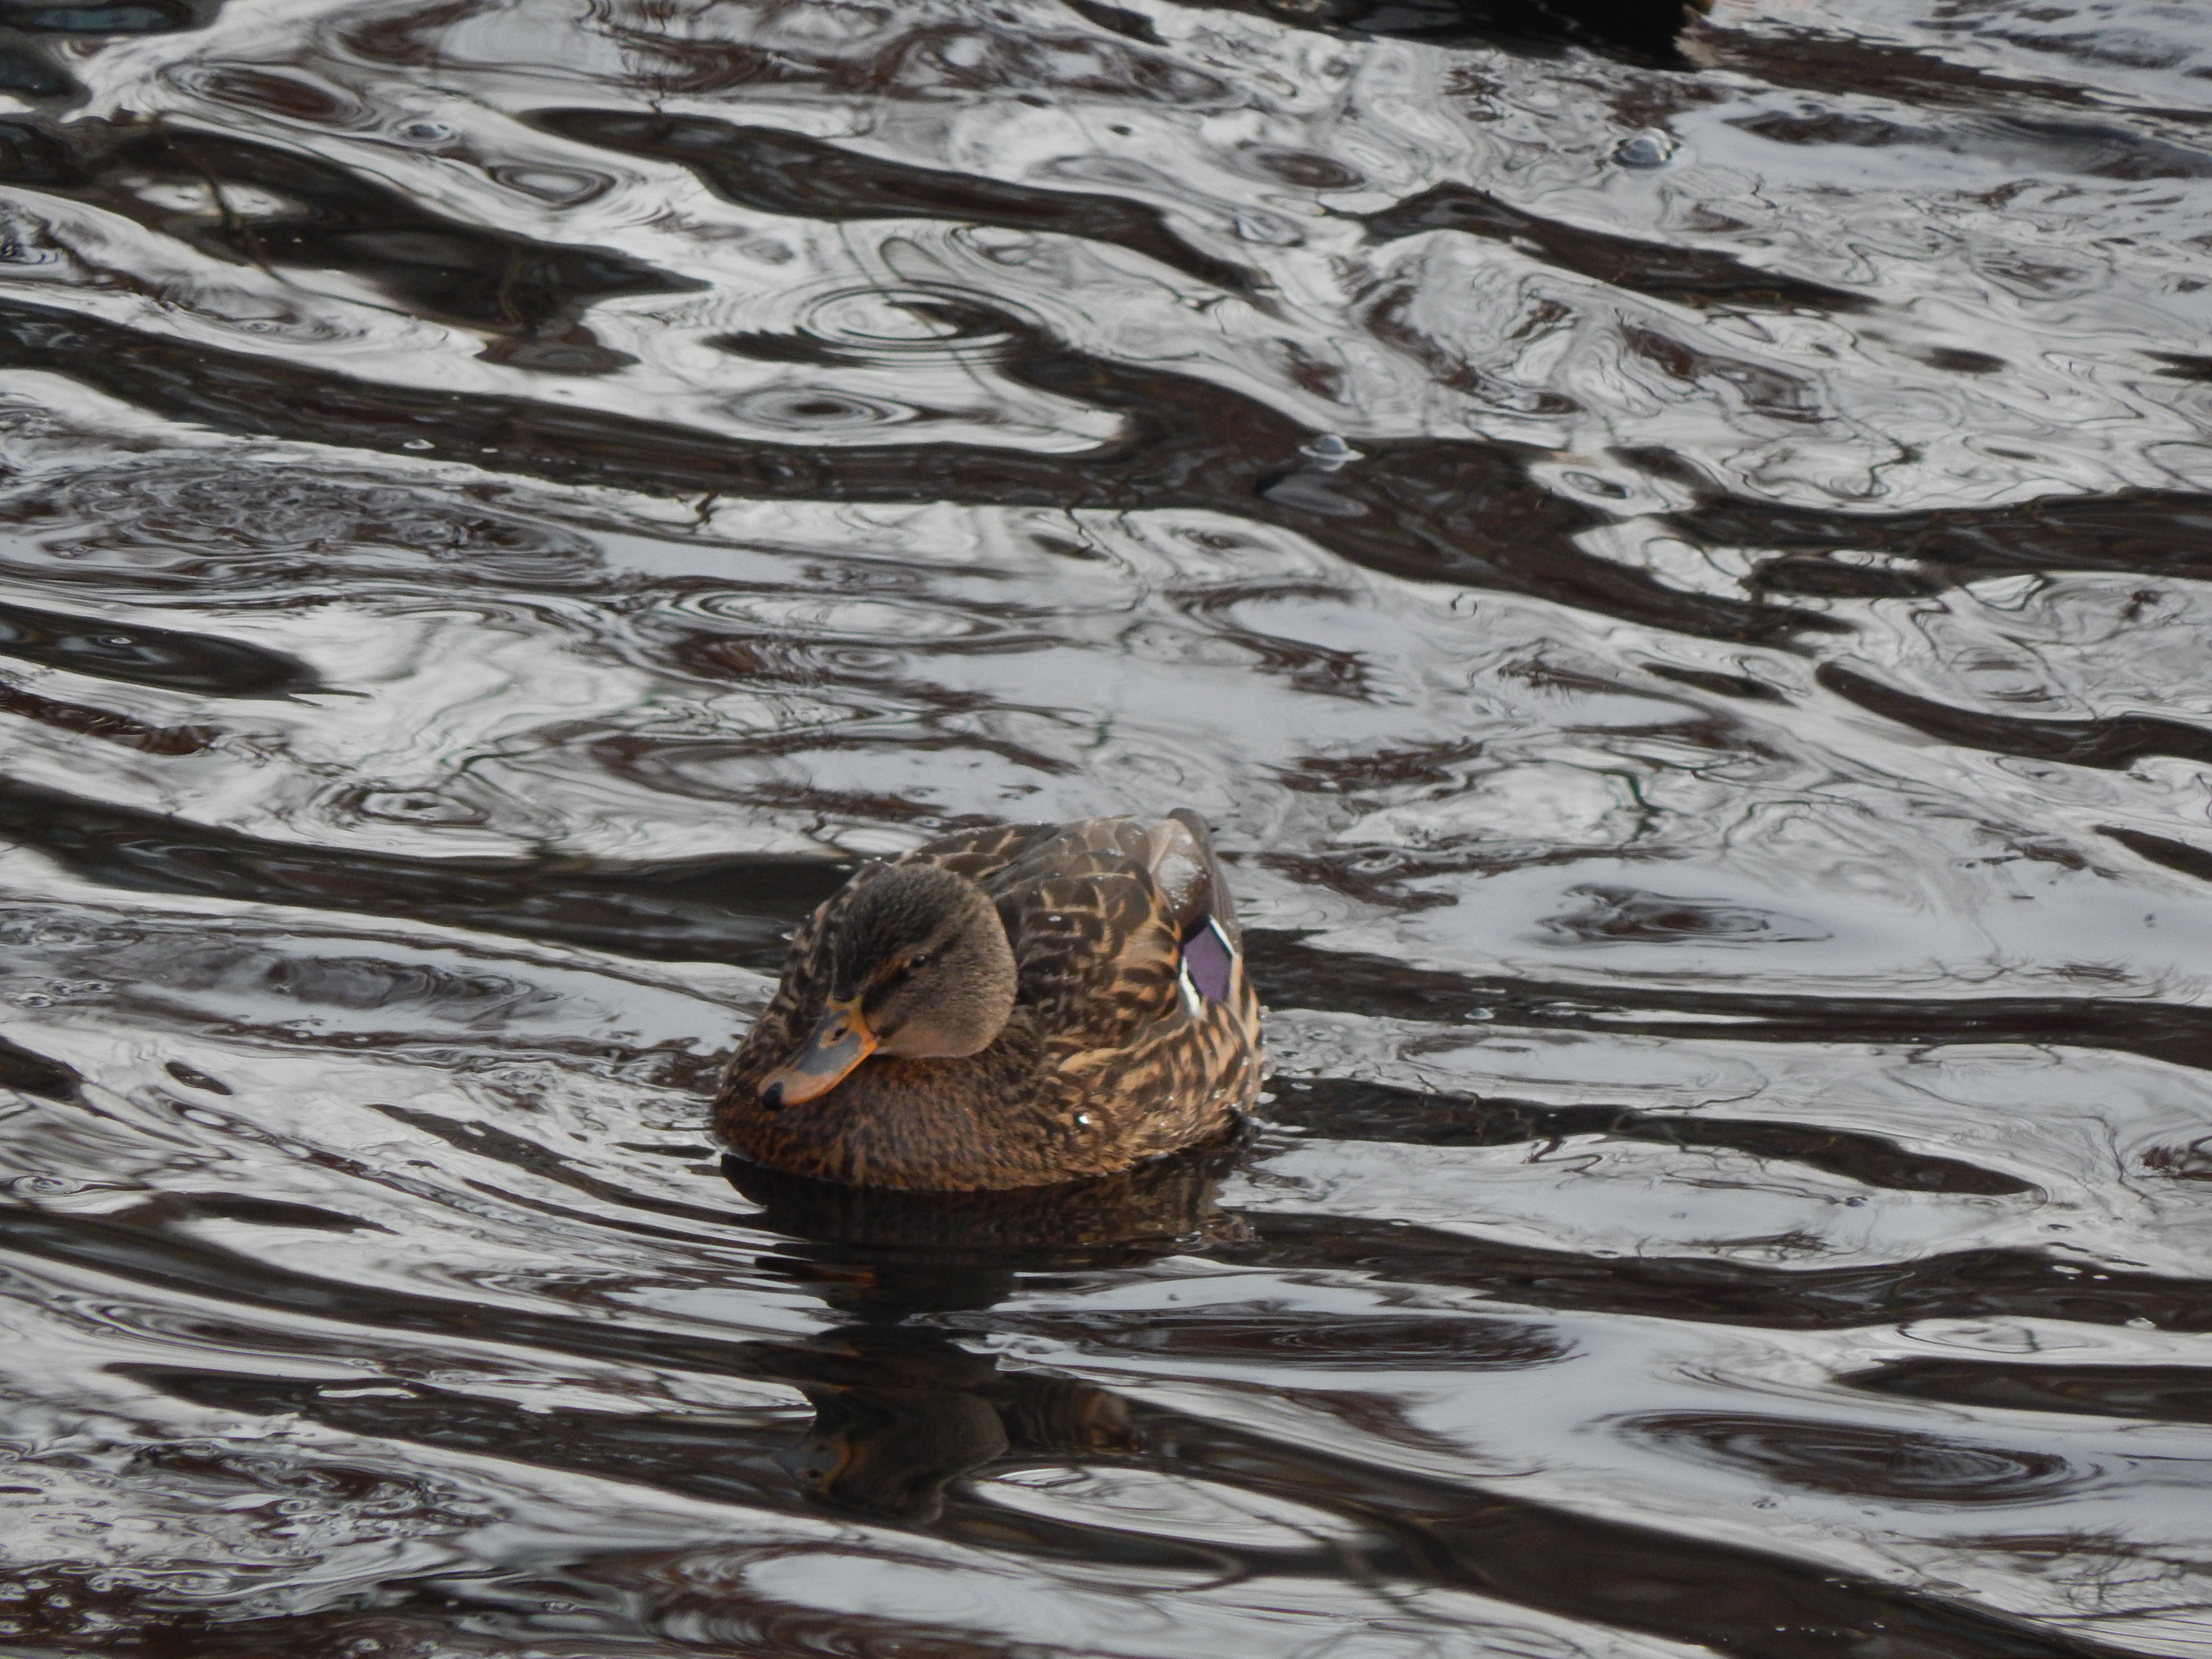
cage, animal, zoo, deer, caged, young, nature, beautiful, aviary, white, background, wildlife, mammal, fur, fence, predator, reserve, rodent, natural, plant, spring, outdoor, day, duck, bird, water, water bird, fauna, ducks geese and swans, waterfowl, beak, reflection, mallard, feather